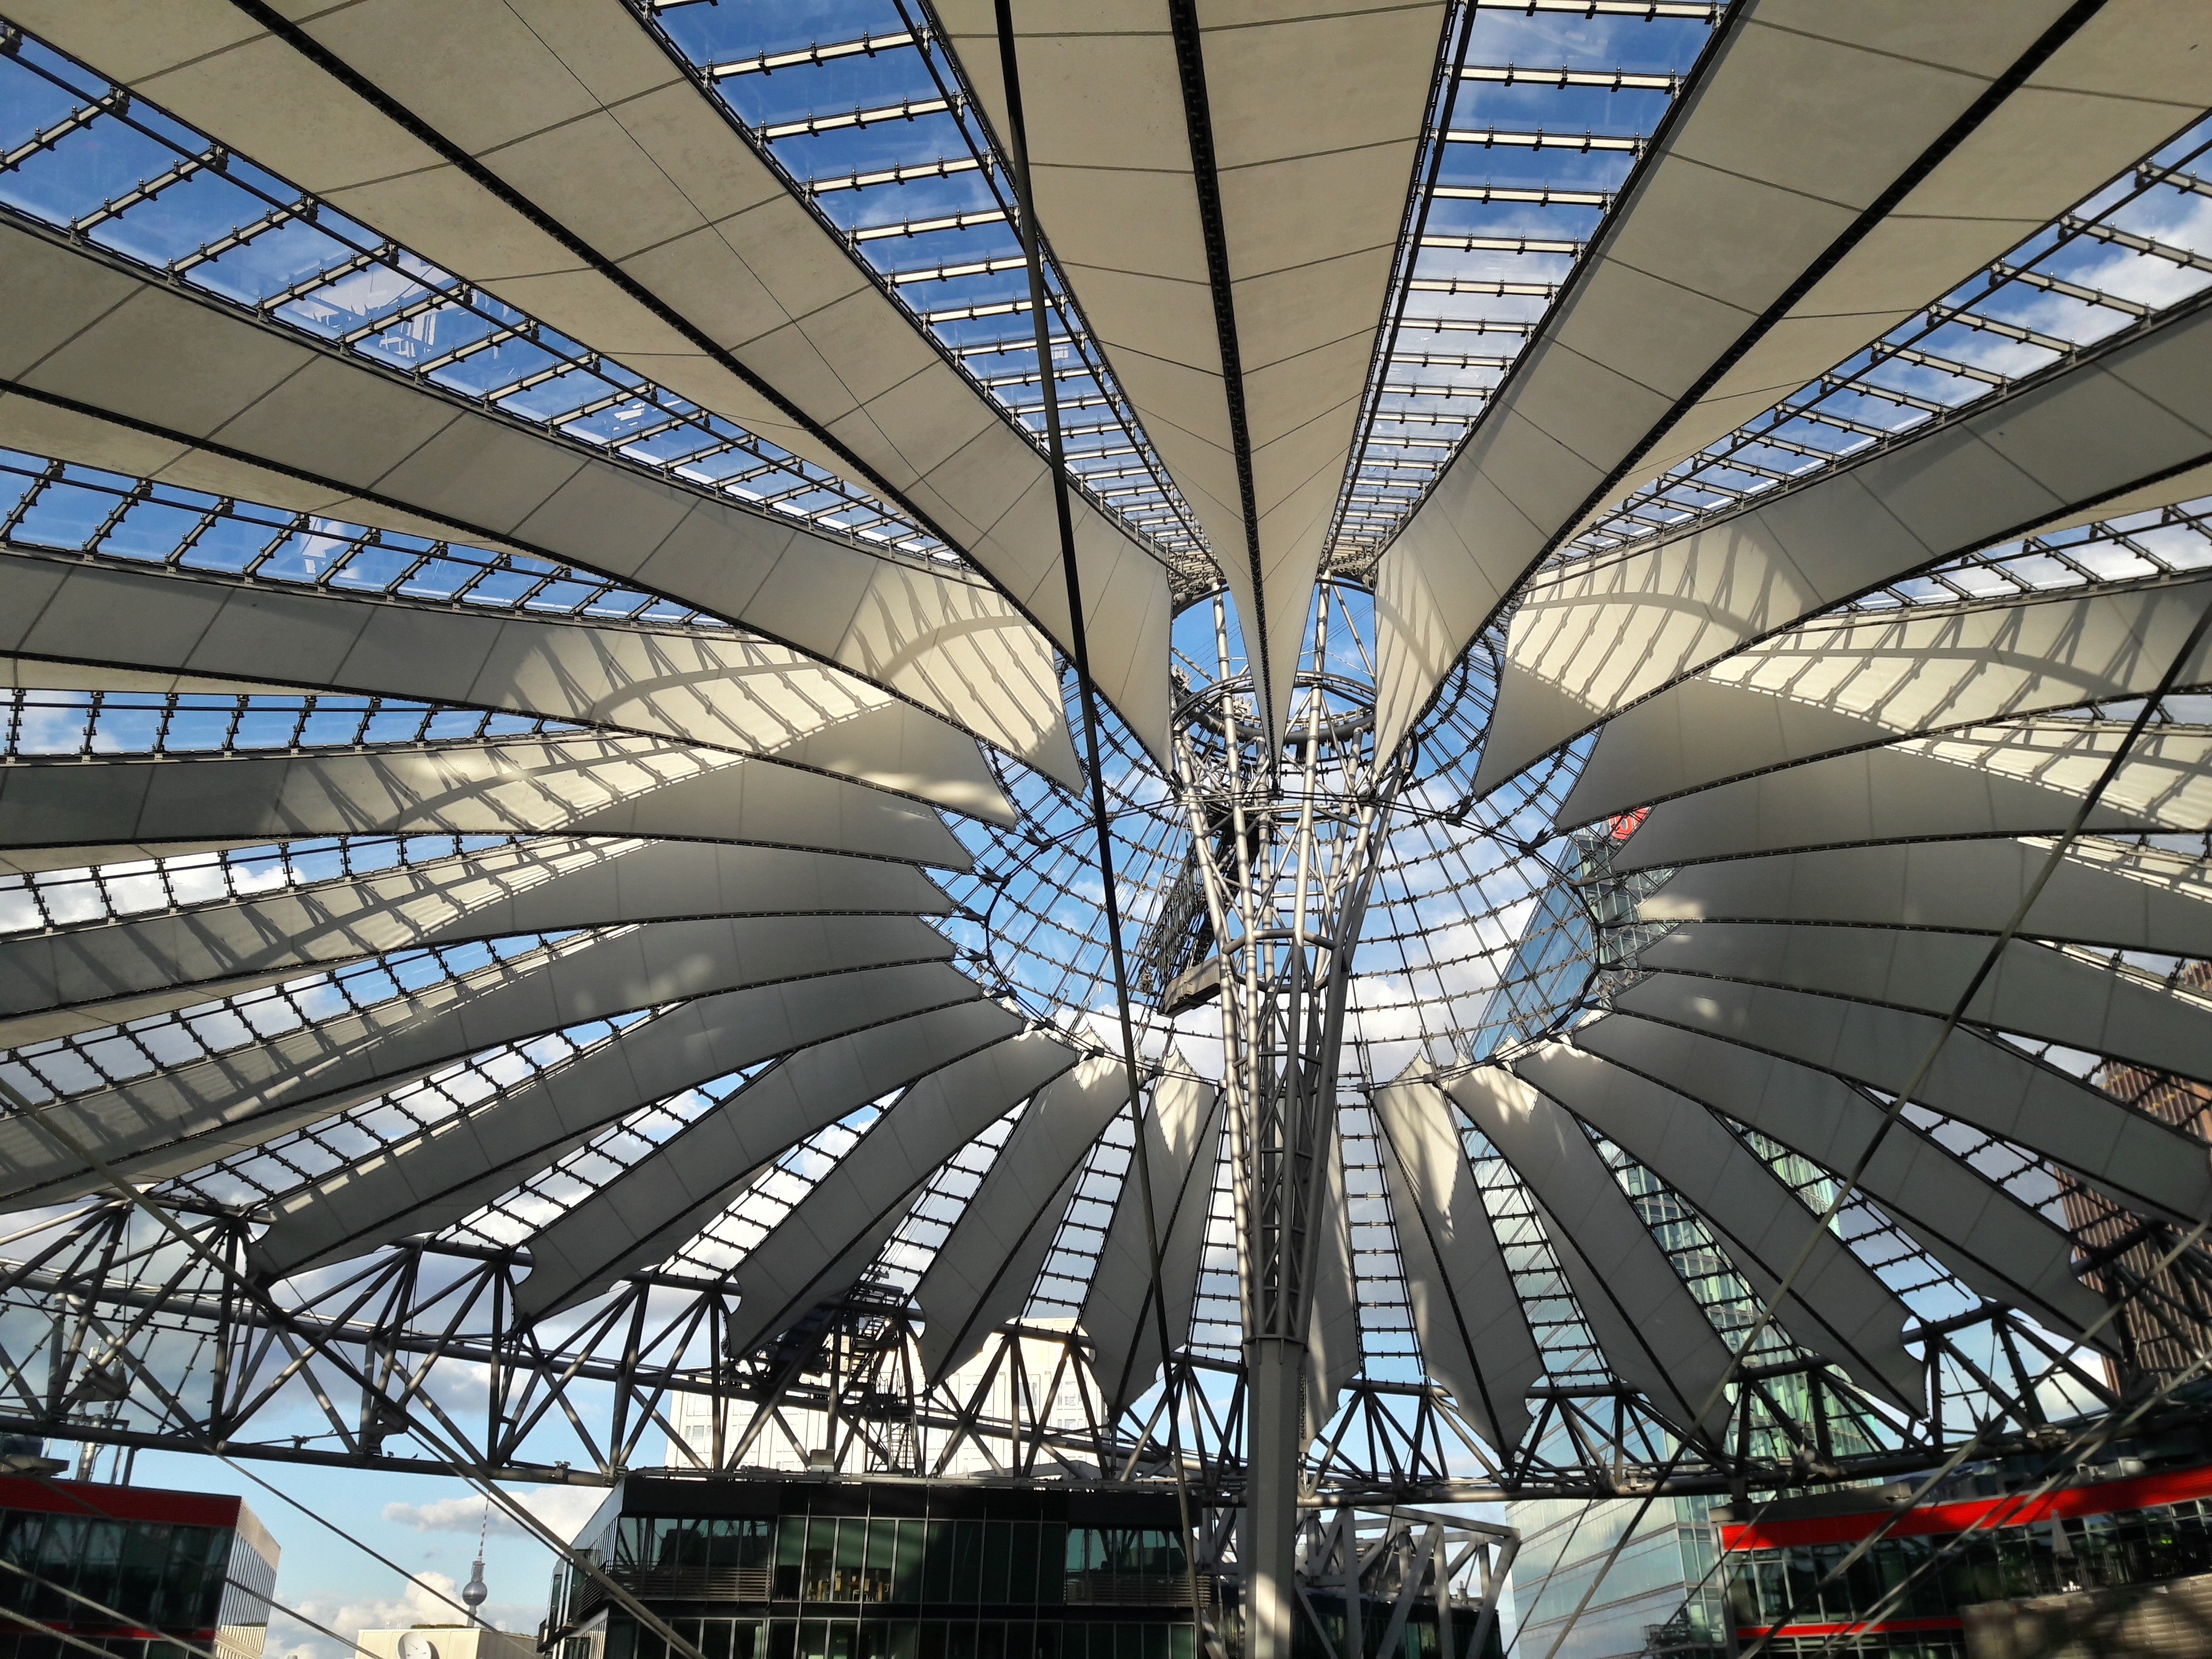
architecture, structure, building, skyscraper, urban, landmark, facade, tourism, symmetry, berlin, european, famous, tourist attraction, dome, metropolis, daylighting, sony center